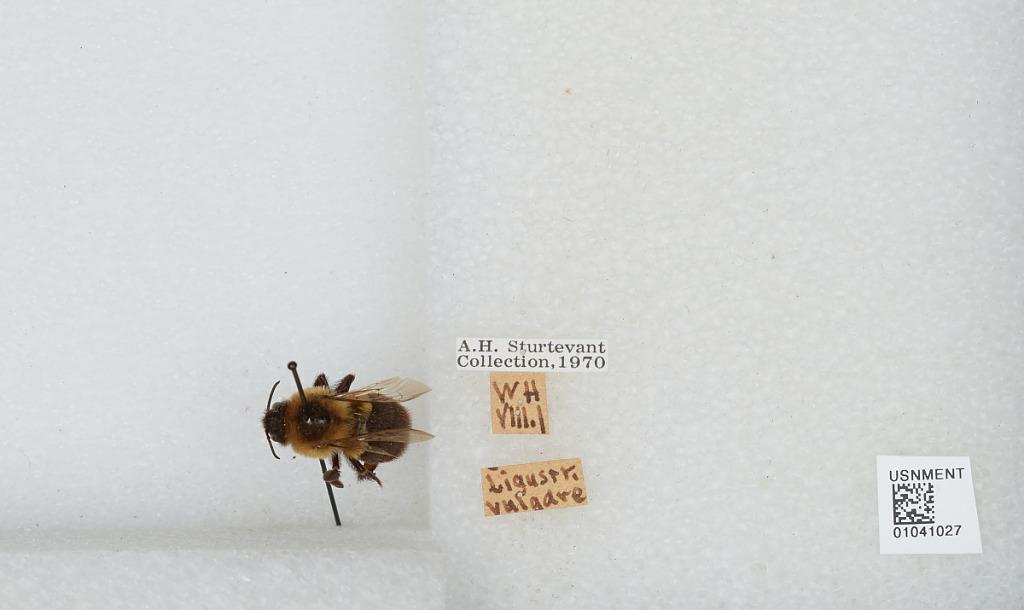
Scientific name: Bombus sp.
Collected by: W. H.
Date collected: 1901-8-